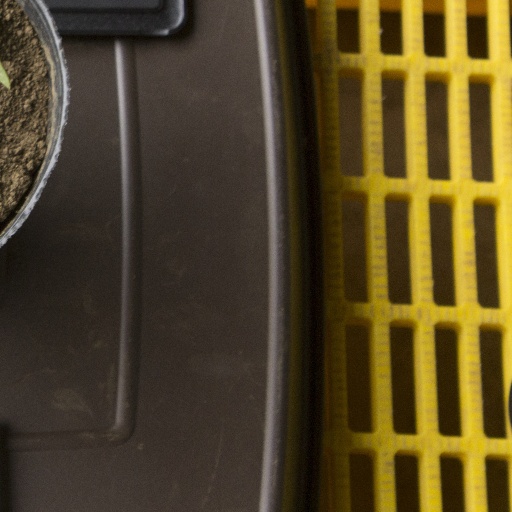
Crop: soybean